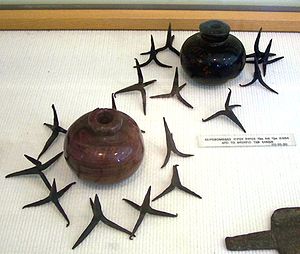
Det Byzantinske Rige / Kejserrigets arv / Det Byzantinske Riges bidrag til videnskab
Granater i keramik fra omkring 1000-tallet.
Det Byzantinske Rige blev skabt i en opbrudstid markeret af interne magtkampe og grænsekrige i det romerske verdensrige.